GoDaddy

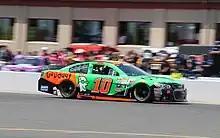
Danica Patrick's GoDaddy sponsored Chevrolet at the 2015 Toyota/Save Mart 350

GoDaddy sponsored Brad Keselowski in the #25 for Hendrick Motorsports on a limited basis in the Sprint Cup series (owing to the "part-time rookie exemption" to a four-car limit). After a successful 2008 season, GoDaddy is expanding its 2009 NASCAR sponsorship with the JR Motorsports organization, sponsoring 20 Nationwide Series races as the primary sponsors, split between the #5 and #88 teams. The #88 deal gave Keselowski a full 35-race NASCAR Nationwide Series sponsorship for 2009 split with Delphi and Unilever. GoDaddy will also be the primary sponsor for seven races in the Sprint Cup Series with Keselowski driving. GoDaddy.com signed a one-year deal with Darlington Raceway to sponsor the 53rd Annual Rebel 500, the fifth-oldest race on the Sprint Cup circuit. Keselowski got his third Nationwide victory at Dover – his first in the #88 GoDaddy.com Chevrolet. In the same season, Keselowski scored a second Nationwide victory in the #88 GoDaddy.com Chevrolet at the first ever NASCAR race at Iowa Speedway and then at Michigan.